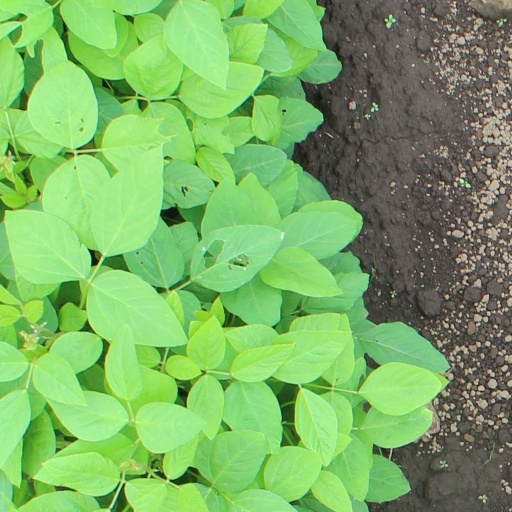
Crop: soybean